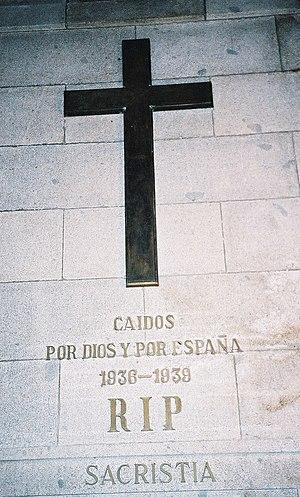
FC Georgio
El Valle de los Caídos ou Abadía de la Santa Cruz del Valle de Los Caídos est un monument espagnol de l’époque franquiste, situé dans la vallée de Cuelgamuros, sur la commune de San Lorenzo de El Escorial dans la Communauté autonome de Madrid, à moins de 50 km au nord-ouest de la capitale espagnole.